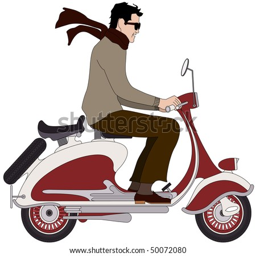
vector illustration of a boy on a scooter